No. 80 Wing RAF

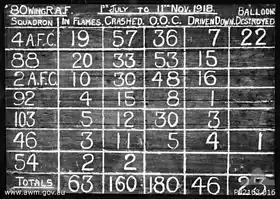
A scoreboard listing the claims for aircraft destroyed by No. 80 Wing between July and November 1918.

No. 80 Wing was formed at Serny, Pas-de-Calais, on 1 July 1918, as an Army Wing of squadrons equipped with scout (fighter) aircraft. From 26 June, it was commanded by Lieutenant-Colonel Louis Strange.